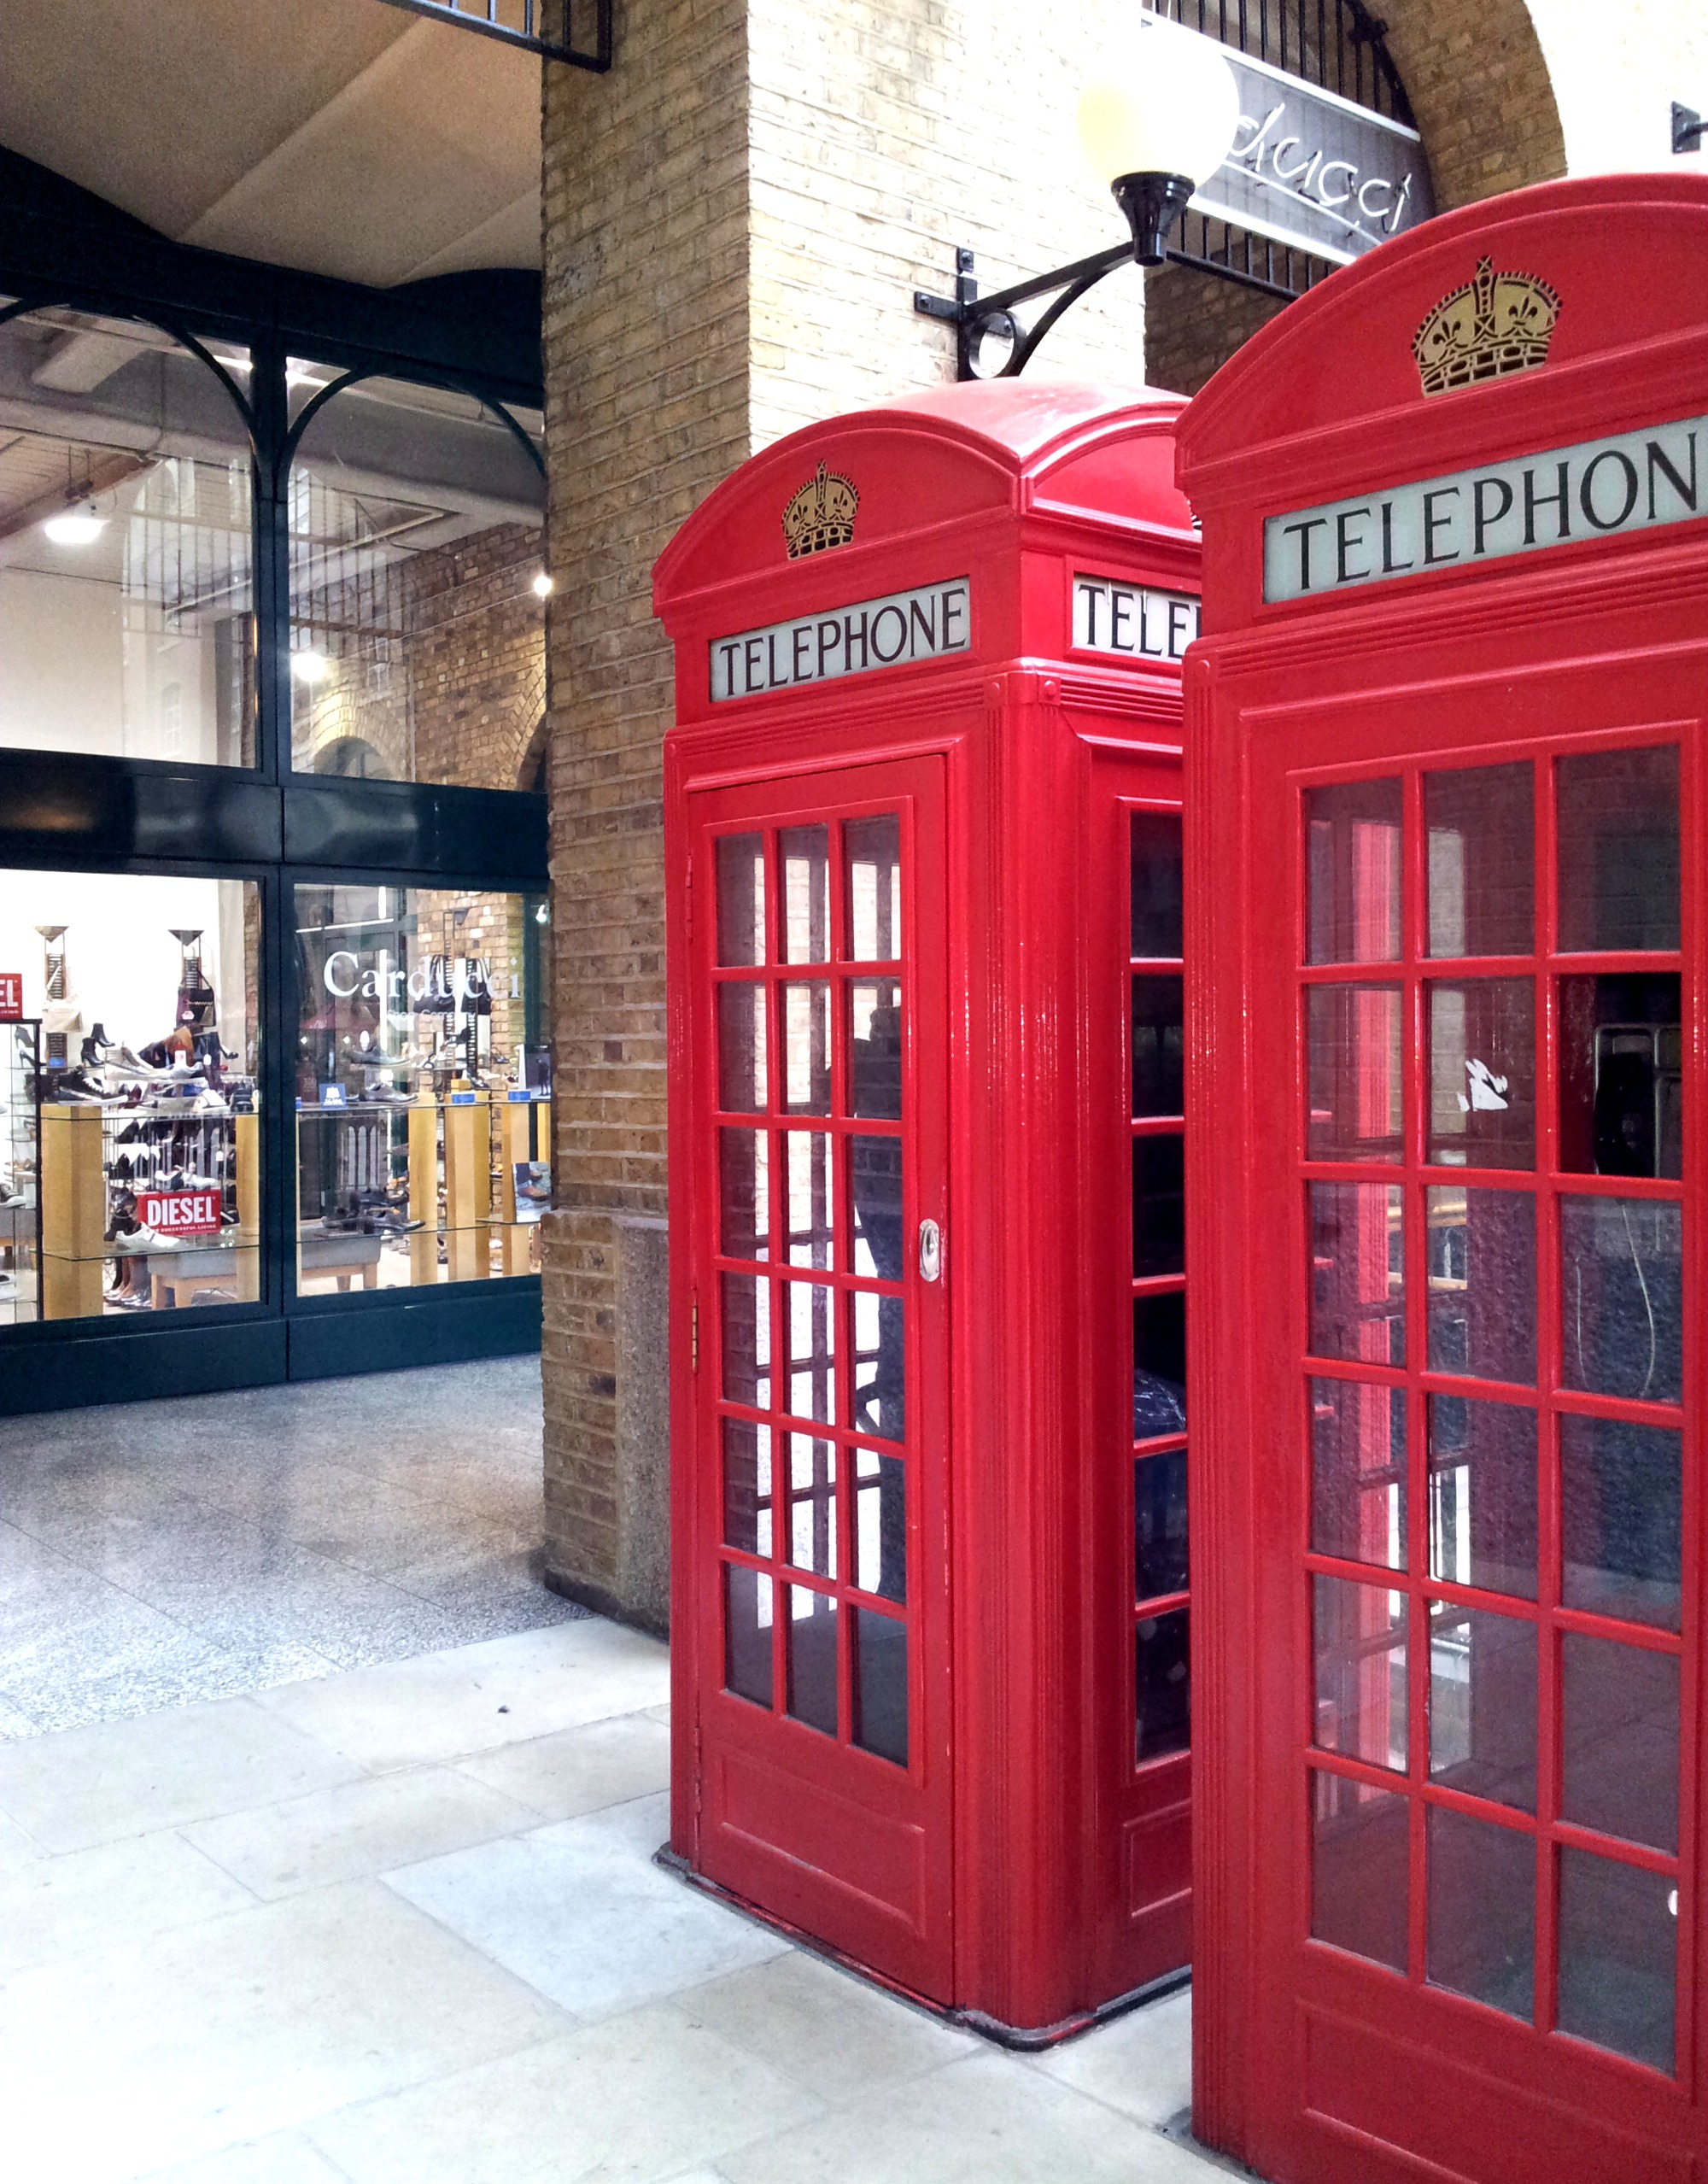
red, phone, door, london, cabins, telephone booth, outdoor structure